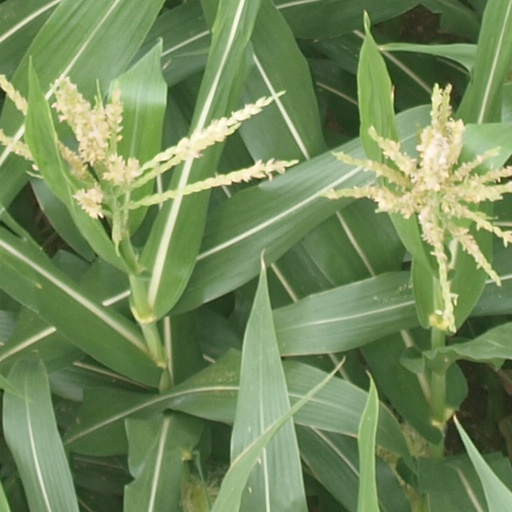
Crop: maize; corn